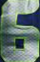
Number: 6